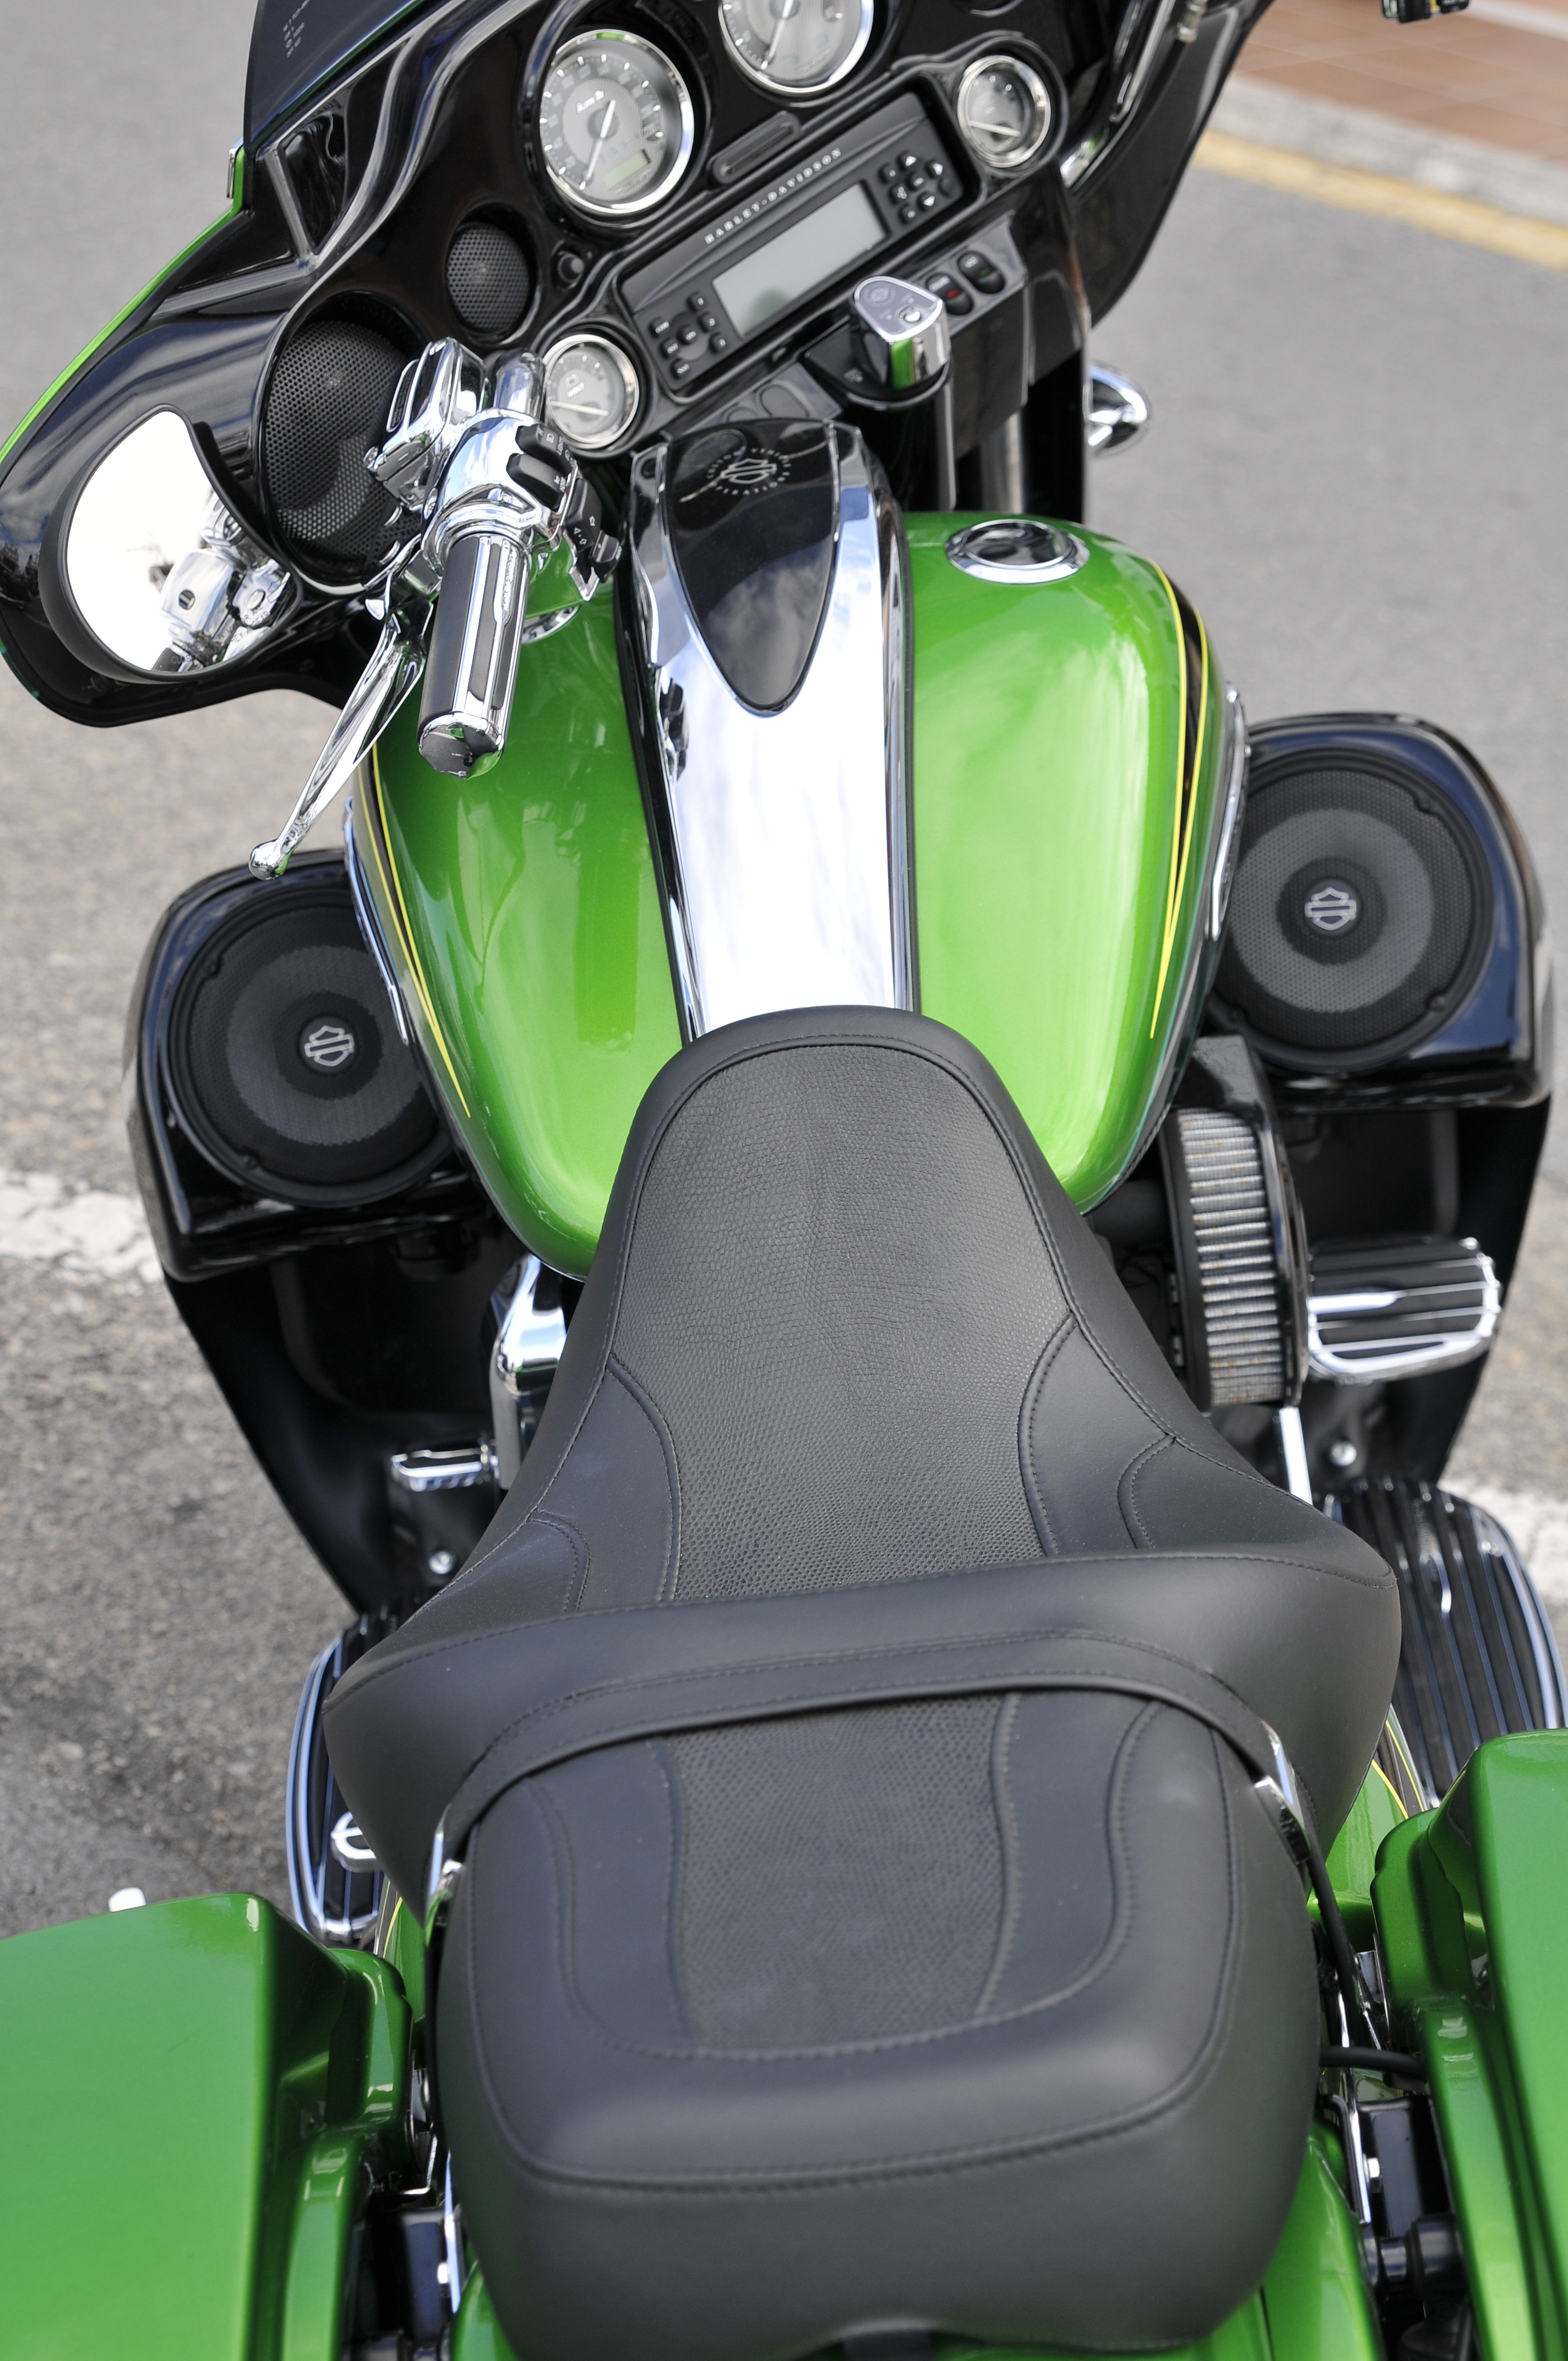
traffic, car, window, vehicle, motorcycle, black, chrome, shiny, motorcycles, harley davidson, two wheeled vehicle, cruiser, motorcycling, land vehicle, automobile make, automotive exterior